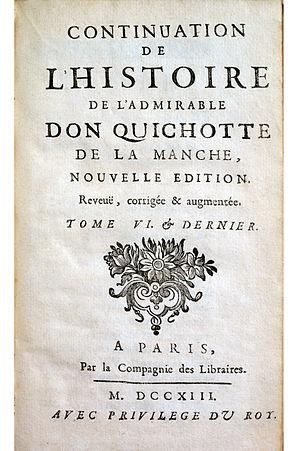
Robert Challe, Histoire de Don Quichotte, page de titre
Robert Challe, né à Paris le 17 août 1659 et mort à Chartres le 25 janvier 1721, est un écrivain français.